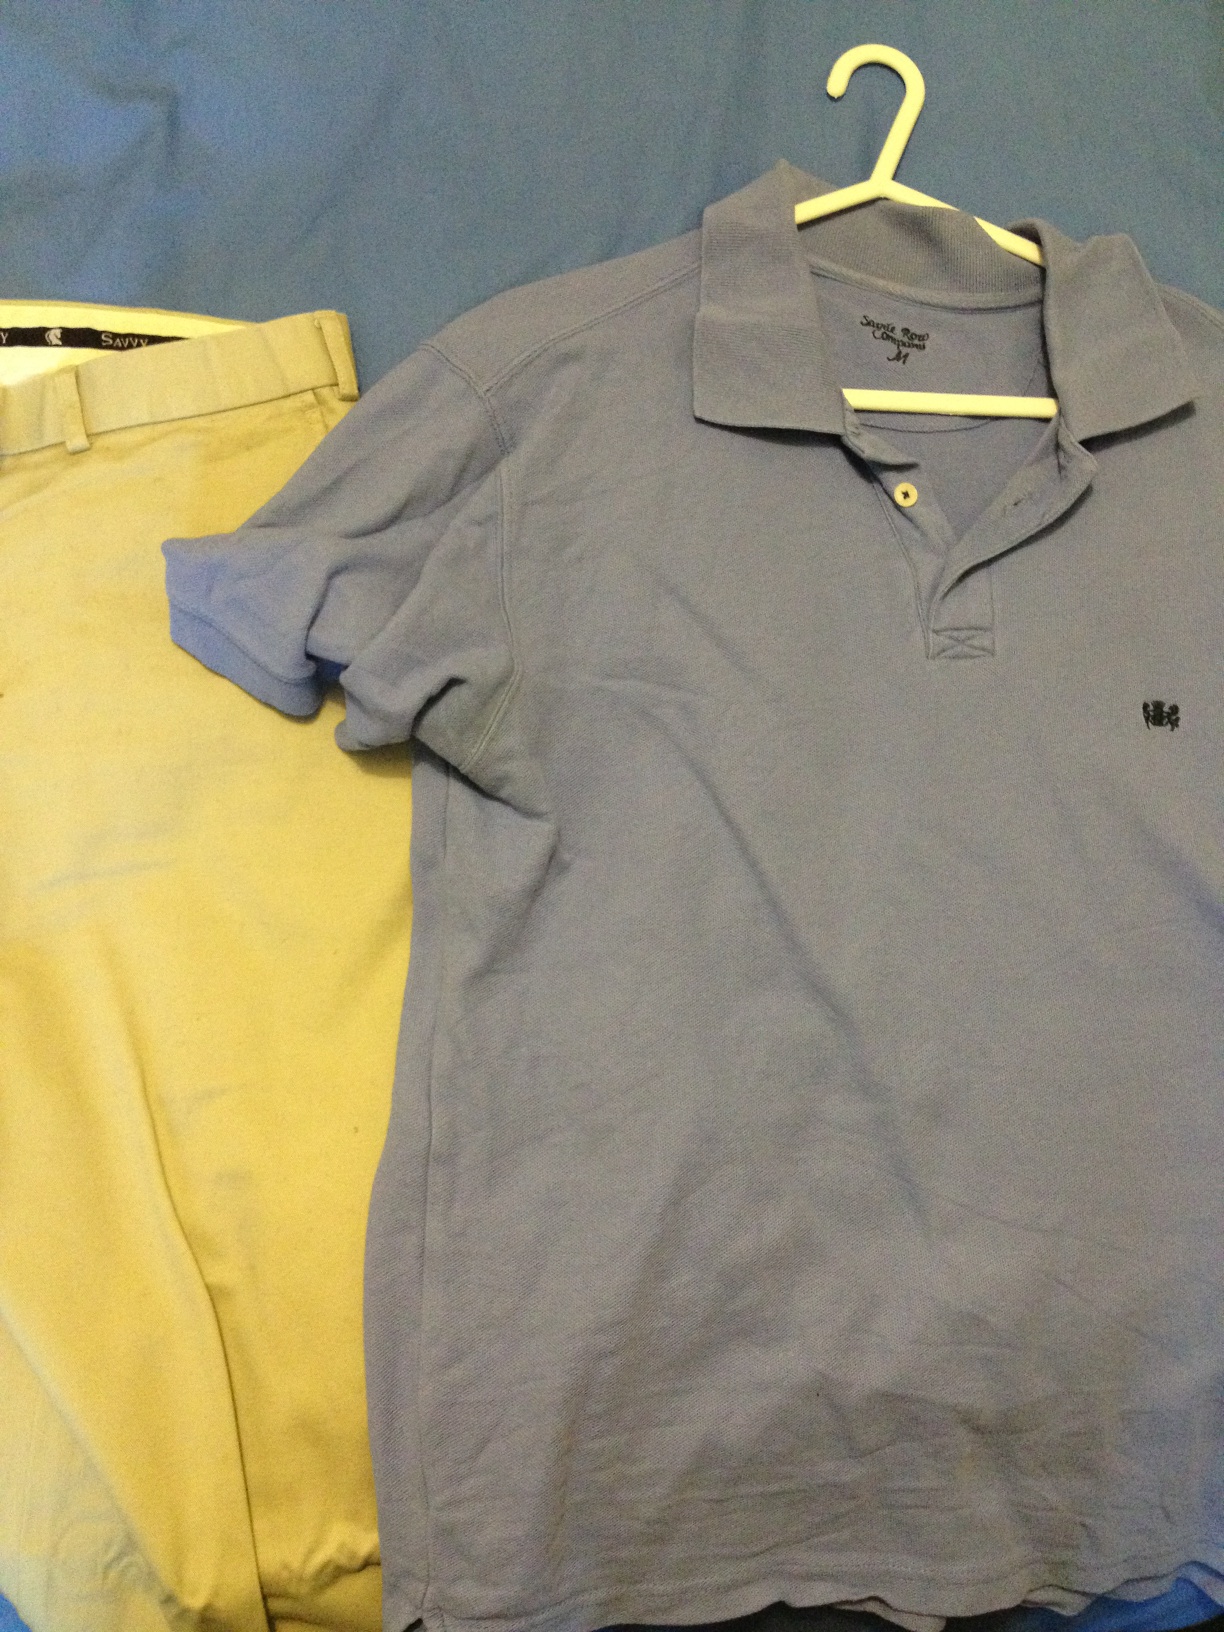Question: Still looking at same trousers but my question is now will this different color polo shirt still go with these trousers?
Answer: yes